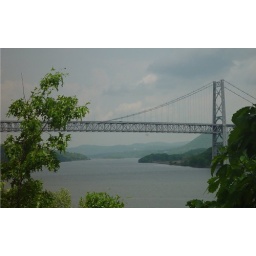
Bear Mountain Bridge - The 1,632 foot main span is 135 feet above mean high water